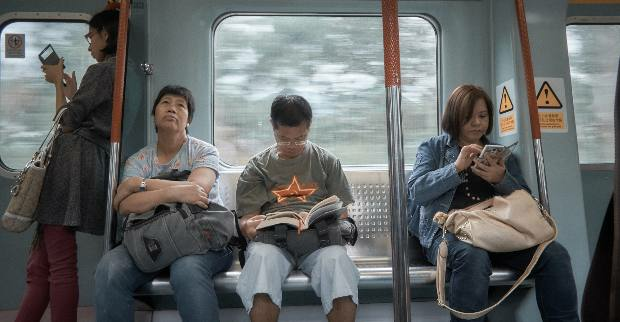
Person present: Yes